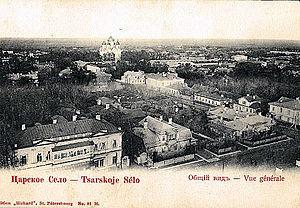
La cathédrale Sainte-Catherine ou collégiale Sainte-Catherine est une église orthodoxe située dans le centre-ville de Tsarskoïe Selo. L'église, construite entre 1835 et 1840 par Constantin Thon, a été totalement détruite le 10 juin 1939 par les autorités communistes locales qui l'ont fait exploser par des mines. Il a été décidé récemment de reconstruire l'église à l'identique. La première pierre a été bénite le 7 décembre 2006. Le président du conseil Vladimir Poutine a signé le 28 novembre 2008 un décret donnant le feu vert aux festivités du tricentenaire de la ville pour 2010. La reconstruction de l'église fait partie de ce programme.